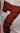
Number: 7